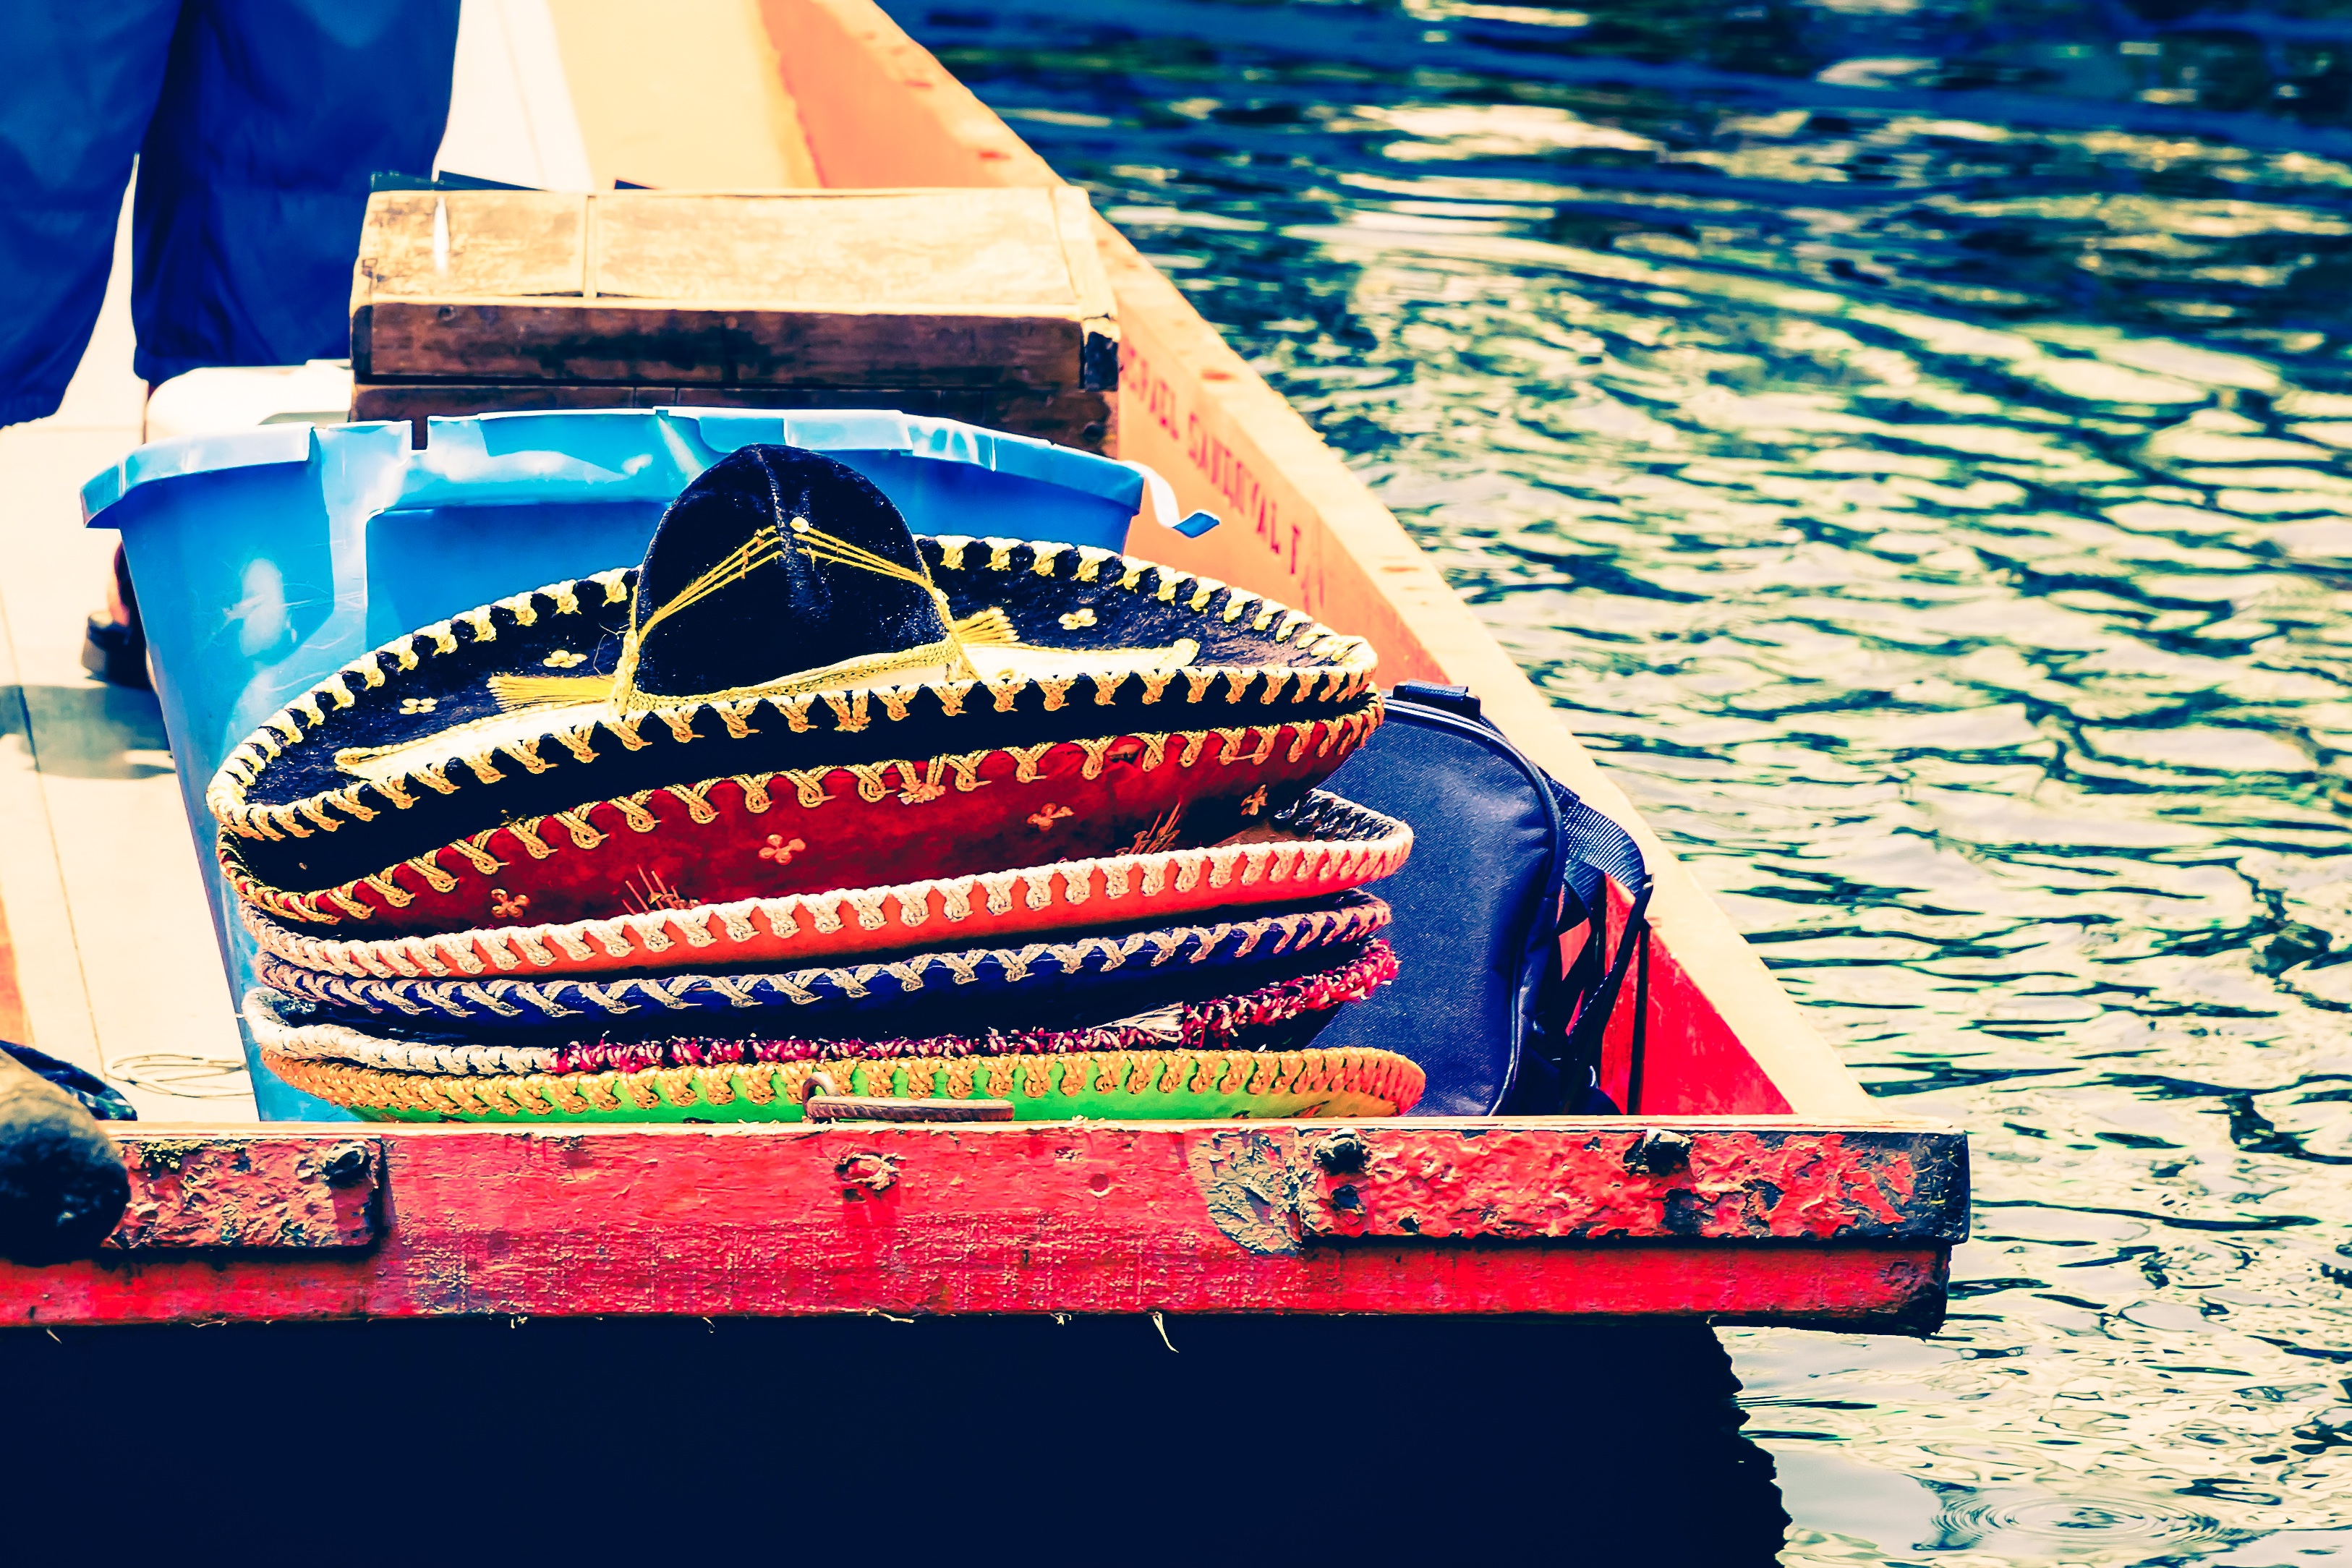
boat, red, vehicle, art, boating, watercraft